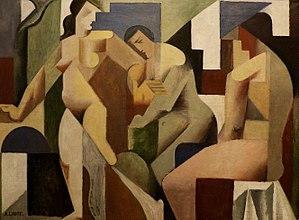
Baigneuses d'André Lhote (1917) Huile sur toile. Acquisition du musée en 1981. Don Raulet Inv. 81. 16. 2 Musée des Beaux-Arts de Caen, 2017.
André Lhote, né à Bordeaux le 5 juillet 1885 et mort à Paris le 25 janvier 1962, est un peintre, graveur, illustrateur, théoricien de l'art et enseignant français. Il est l'un des représentants du mouvement cubiste.